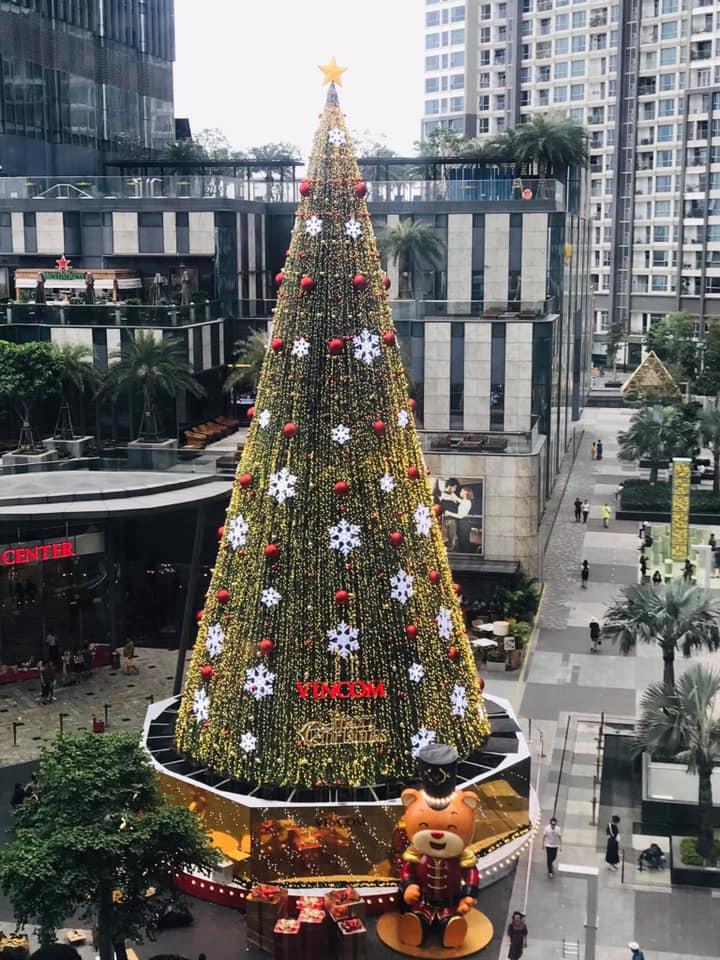
có một cây thong noel xuất hiện ở trên đường